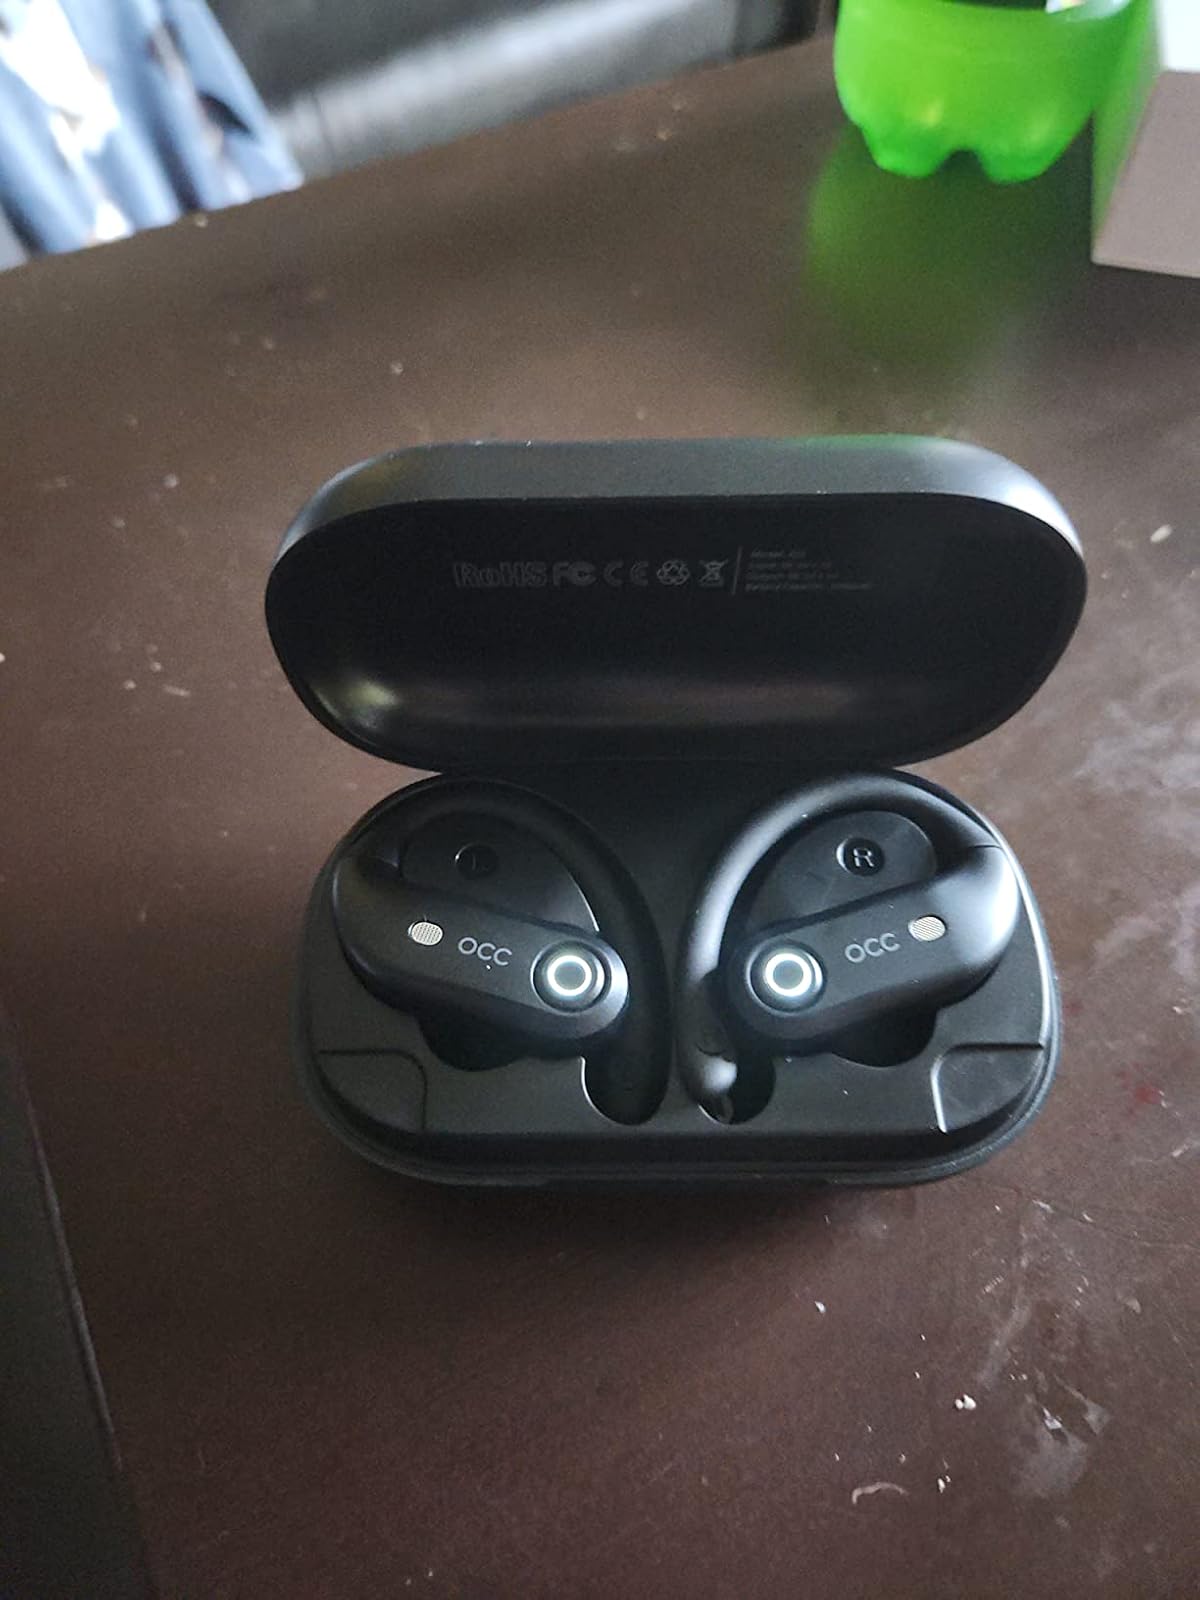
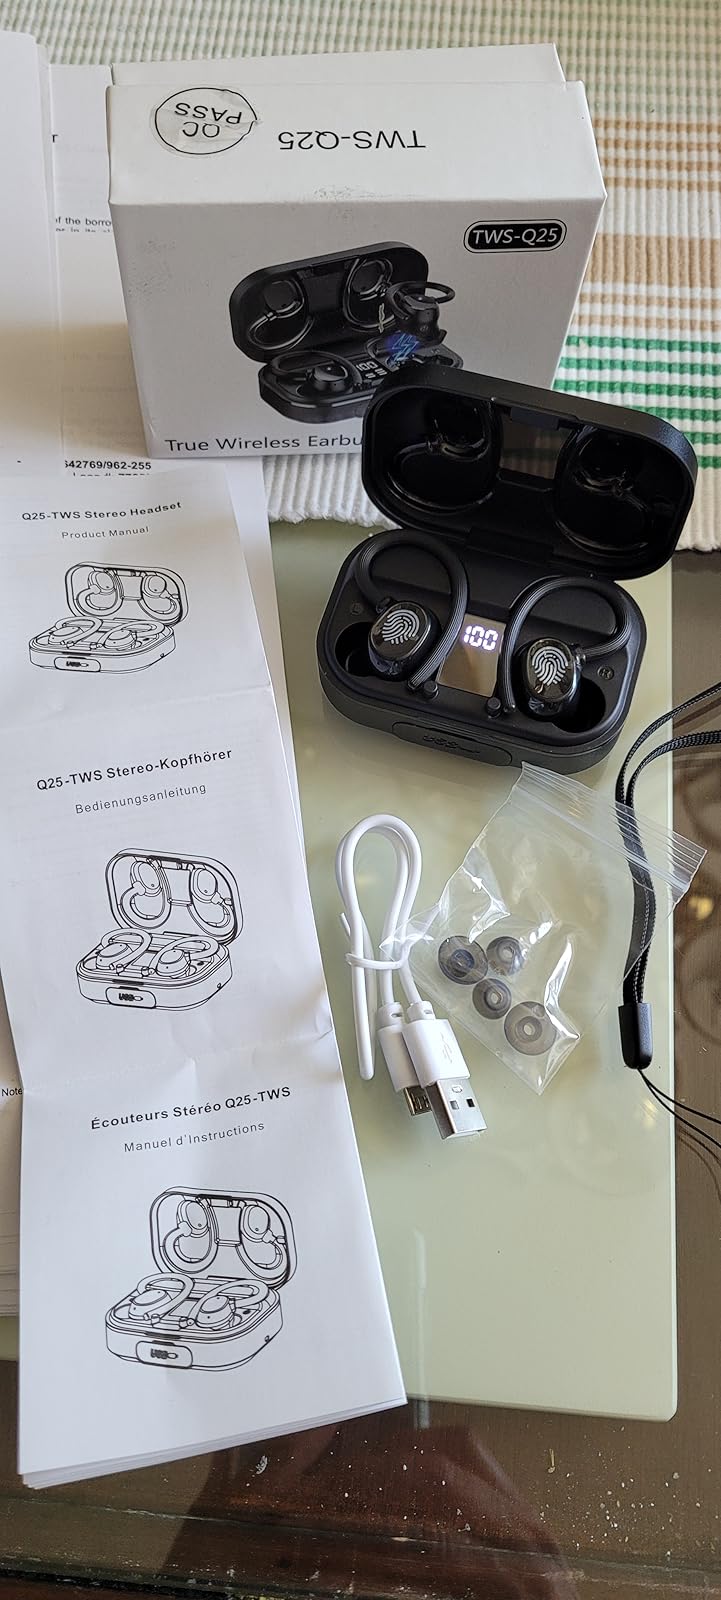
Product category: earbuds
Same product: no